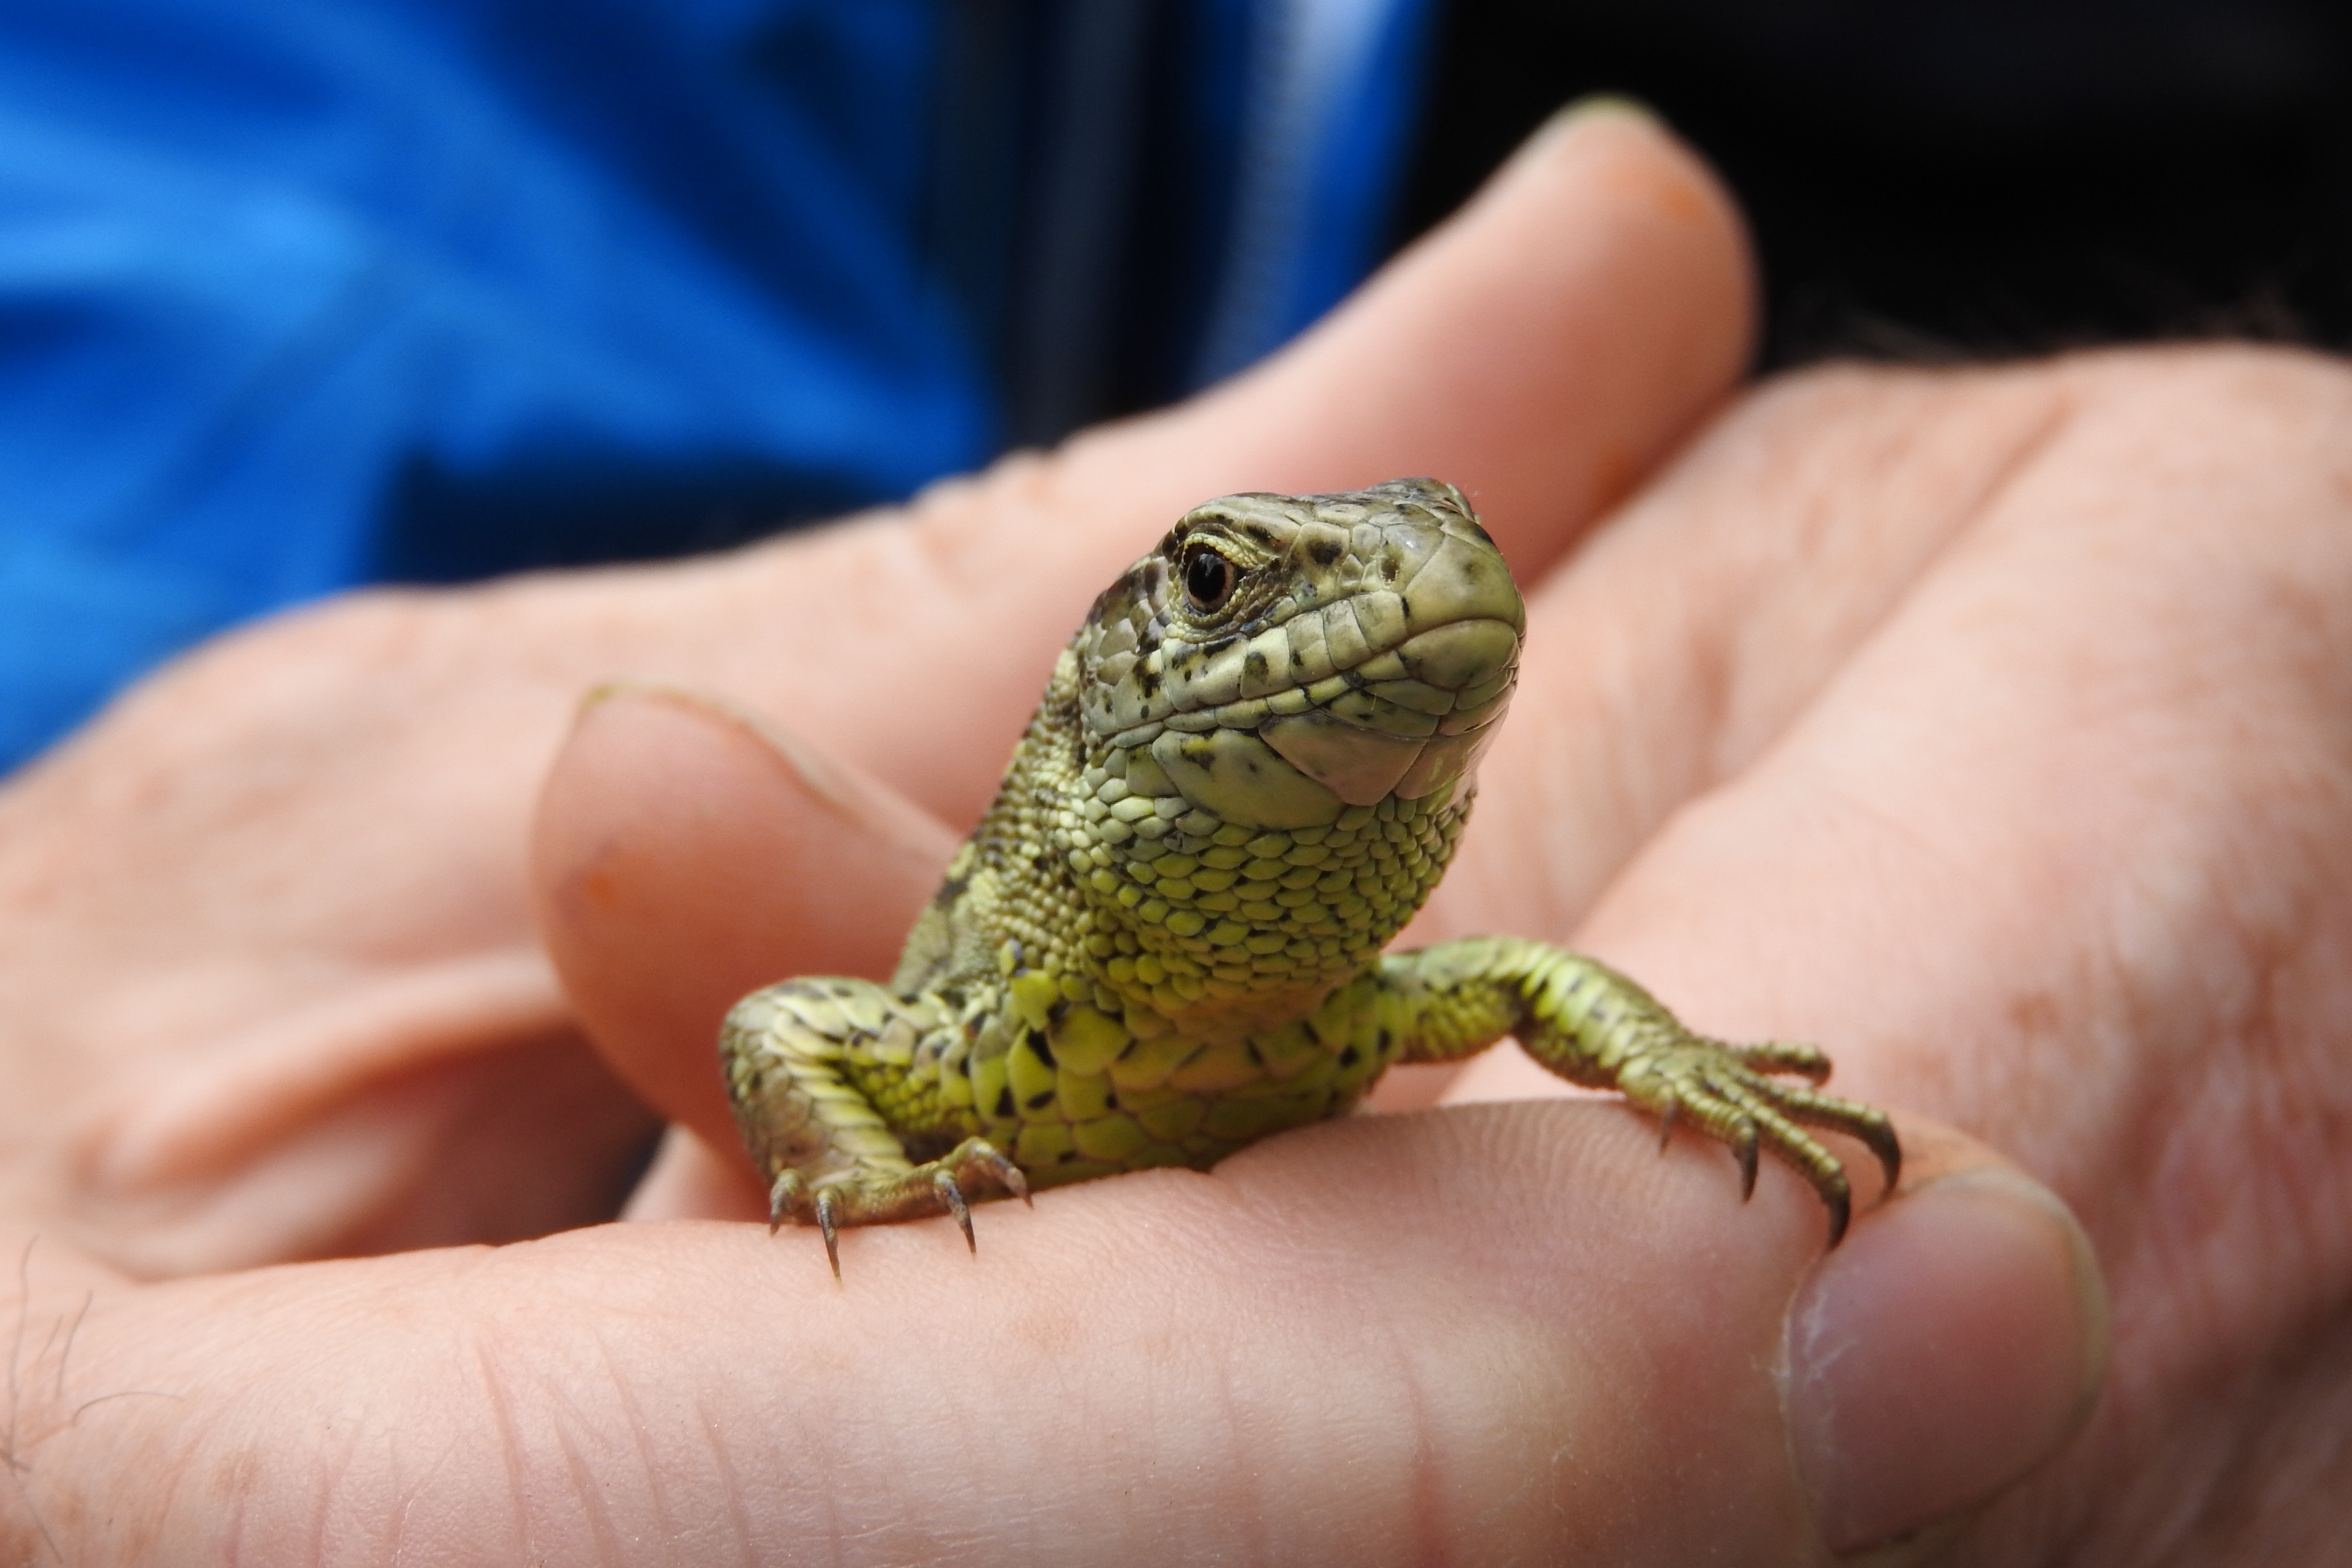
male, green, reptile, iguana, fauna, lizard, close up, vertebrate, general, macro photography, scaled reptile, lacerta agilis